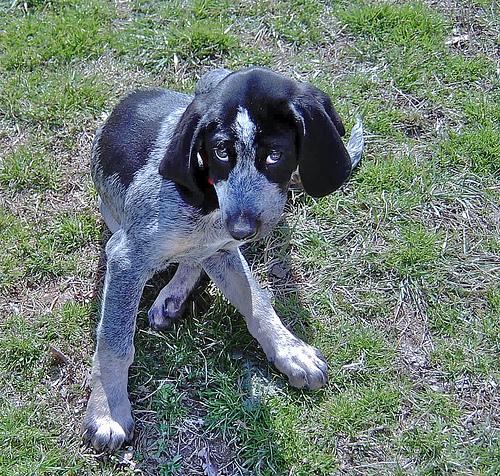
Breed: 217-n000050-bluetick